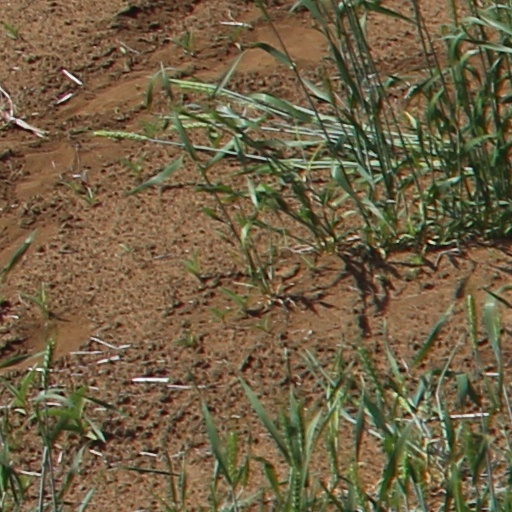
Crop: wheat